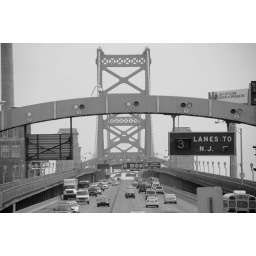
ben franklin bridge in black and white